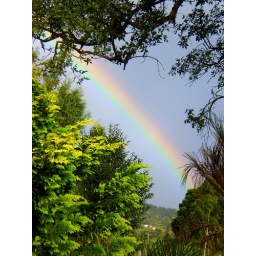
Somewhere over the rainbow... blue birds fly...